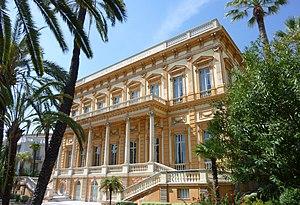
Villa Thomson, actuel musée des beaux-arts Jules Chéret, (Nice, Alpes-Maritimes, France) This building is inscrit au titre des Monuments Historiques. It is indexed in the Base Mérimée, a database of architectural heritage maintained by the French Ministry of Culture,